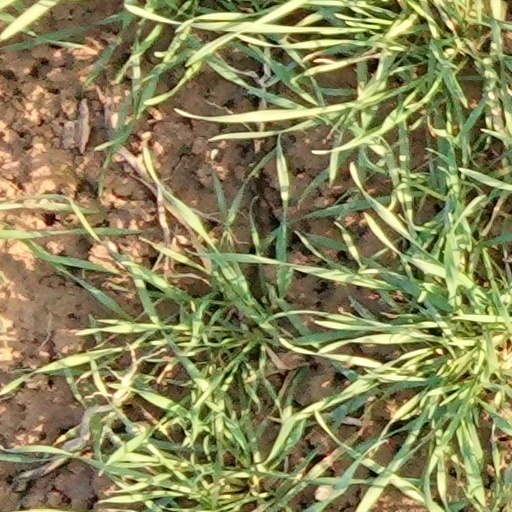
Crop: wheat